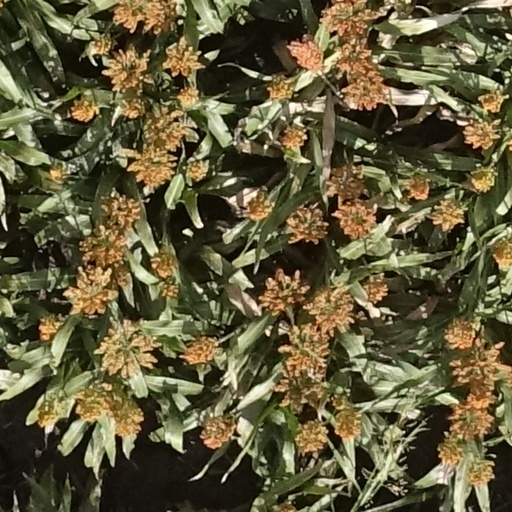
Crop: sorghum